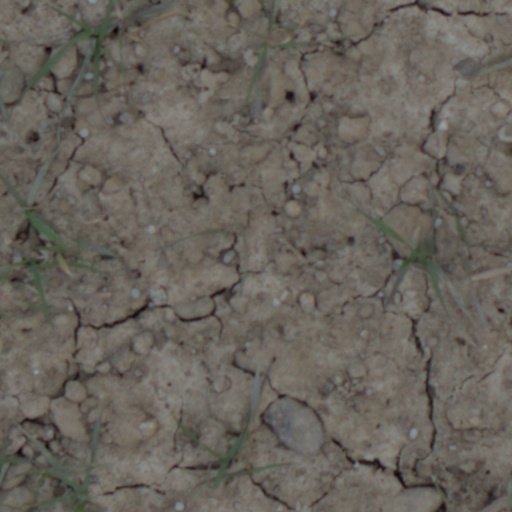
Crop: wheat